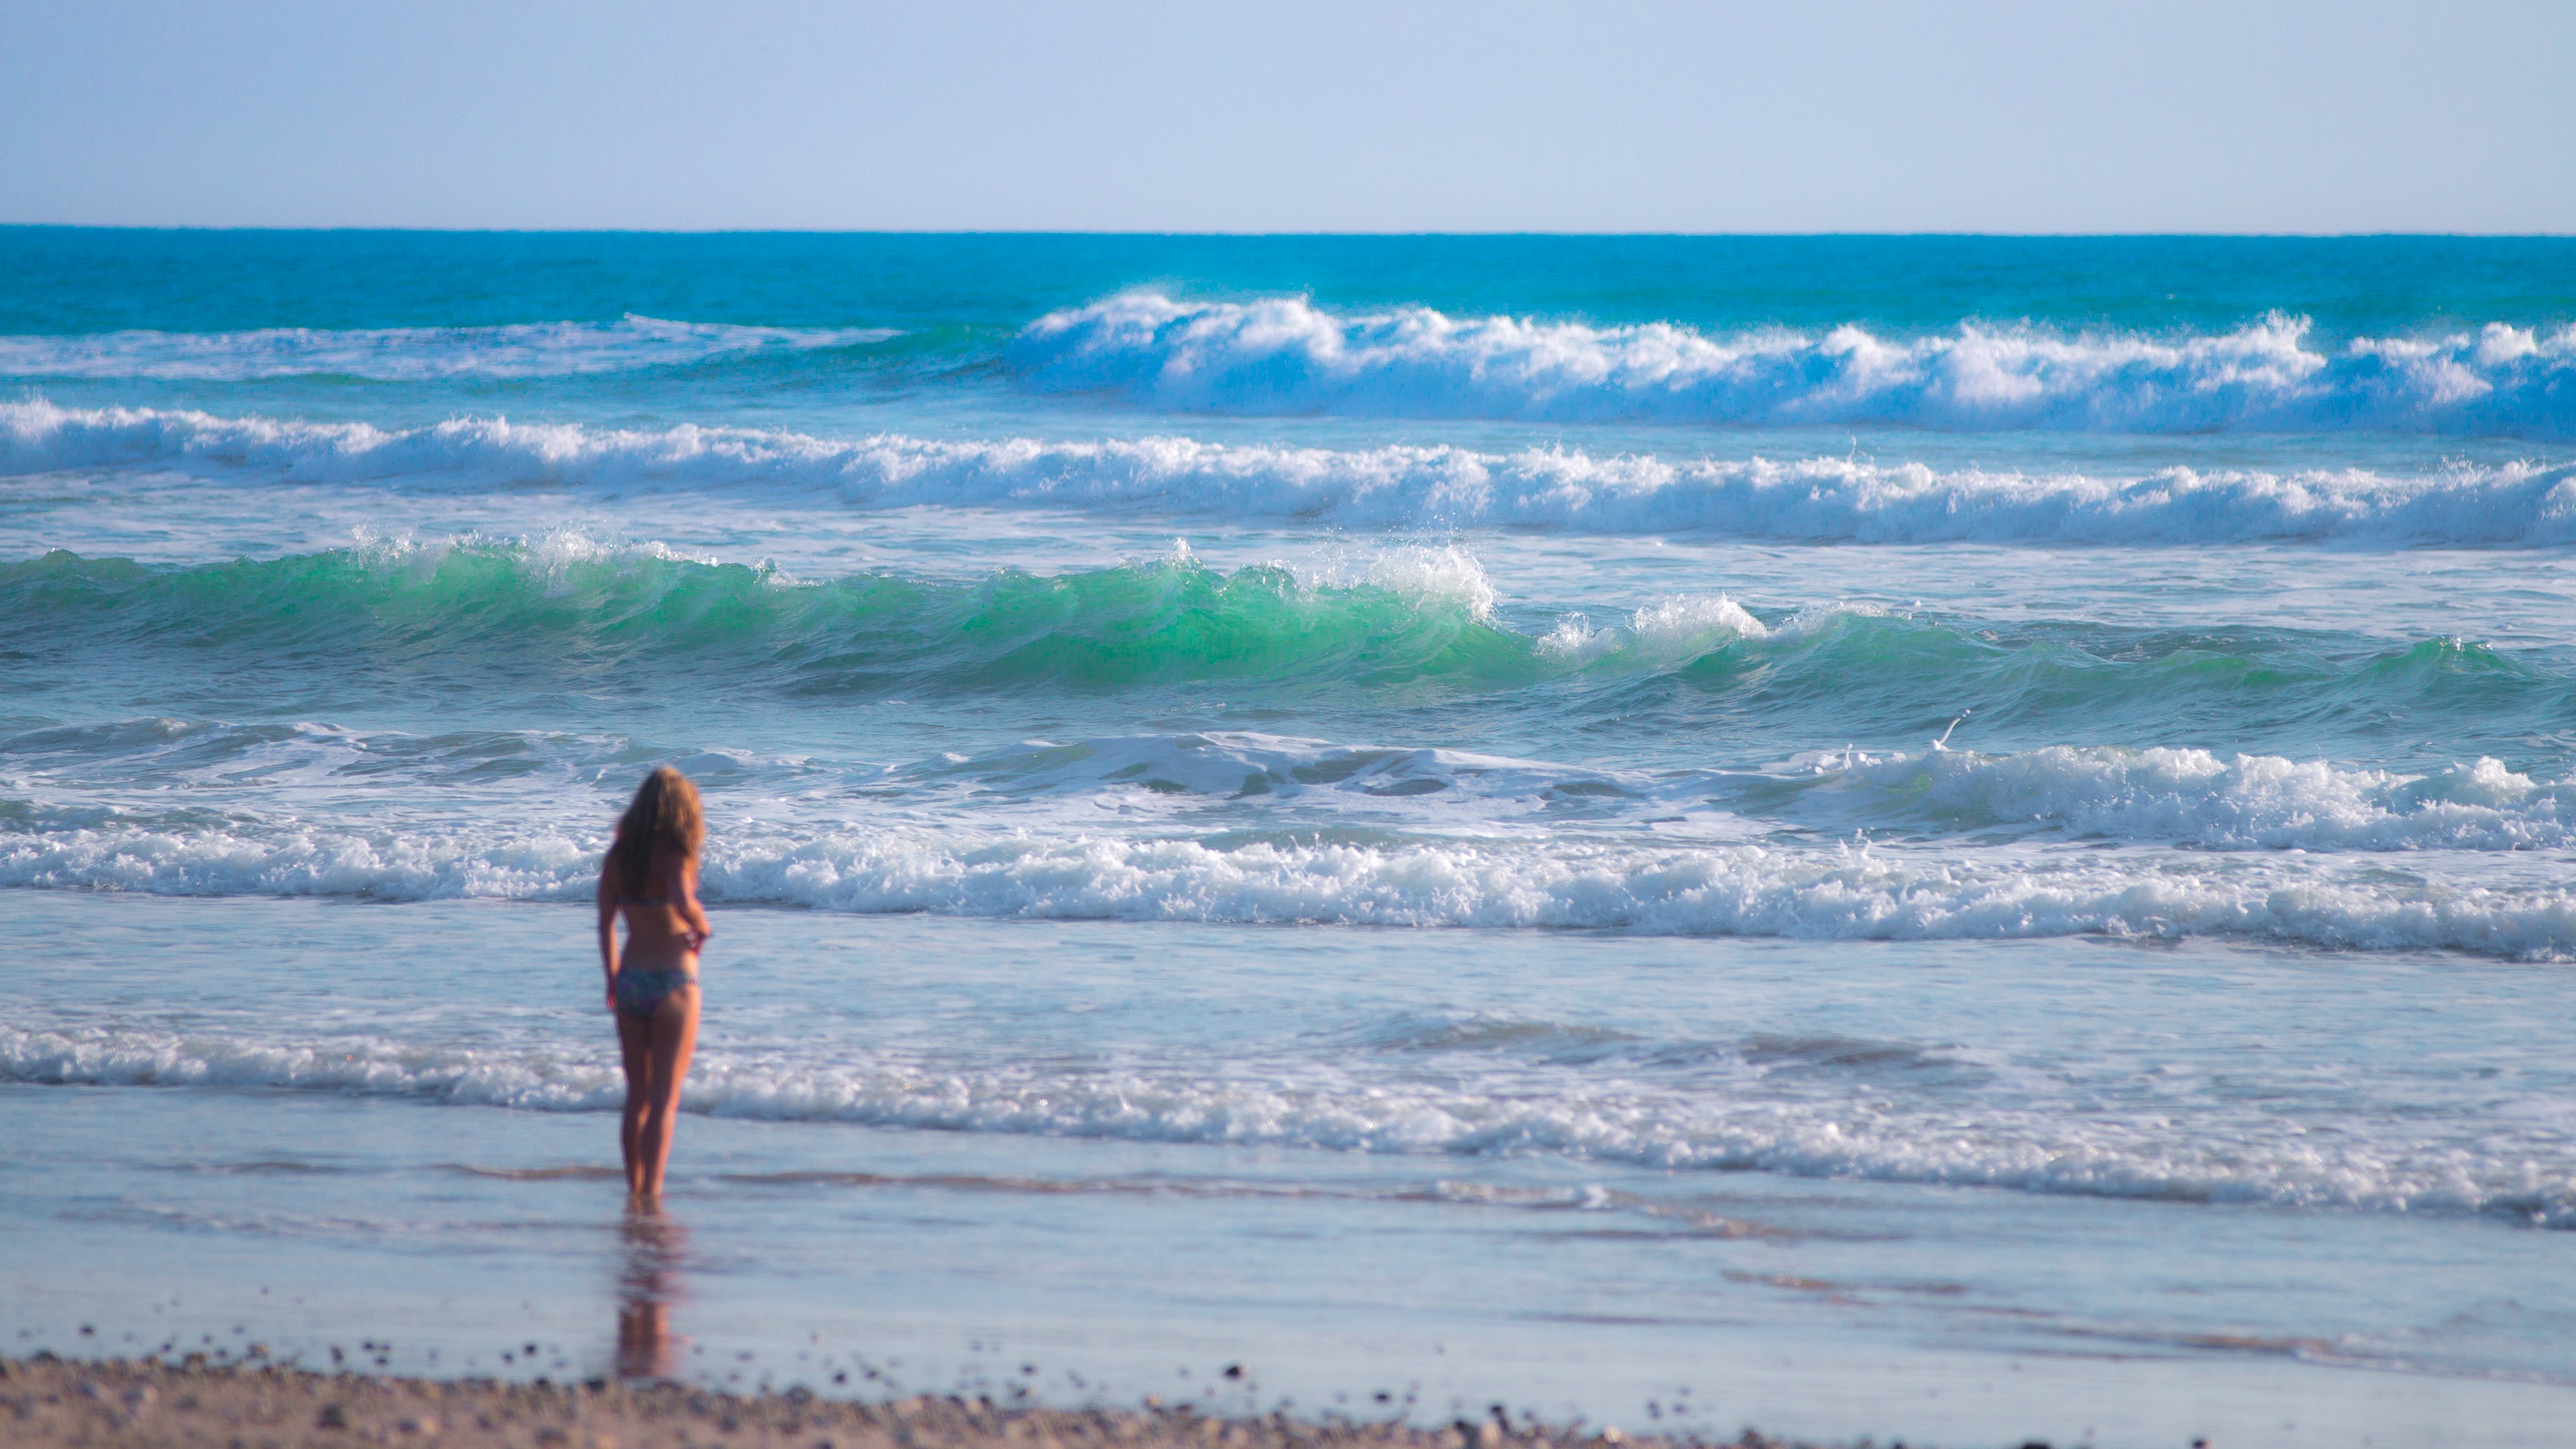
beach, sea, coast, ocean, horizon, shore, wave, wind, surfing, surfboard, body of water, sports, water sport, wind wave, boardsport, surfing equipment and supplies, surface water sports